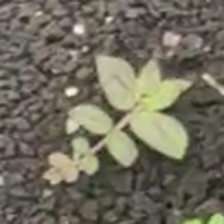
Weed species: Choti_dudhi_(Euphorbia_hirta)